Princess Märtha Louise of Norway

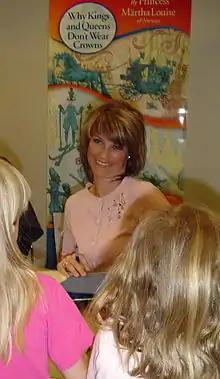
Princess Märtha Louise at a 2006 book signing in Minnesota, US.

Her Royal Highness Princess Märtha Louise's Fund was founded on 15 September 1972 and awards funds to projects carried out by non-governmental organizations in order to provide assistance to disabled children under the age of 16 in Norway. Princess Märtha Louise is the fund's chairperson. In 2005, the fund had assets of approximately NOK 13,285,000, and total annual allocations came to about NOK 500,000.